Indian famine of 1899–1900

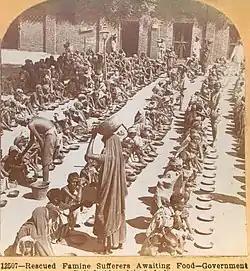
Government famine relief, 1901, Ahmedabad

The Indian famine of 1899–1900 began with the failure of the summer monsoons in 1899 over Western and Central India and, during the next year, affected an area of and a population of 59.5 million. The famine was acute in the Central Provinces and Berar, the Bombay Presidency, the minor province of Ajmer-Merwara, and the Hissar District of the Punjab; it also caused great distress in the princely states of the Rajputana Agency, the Central India Agency, Hyderabad and the Kathiawar Agency. In addition, small areas of the Bengal Presidency, the Madras Presidency and the North-Western Provinces were acutely afflicted by the famine.